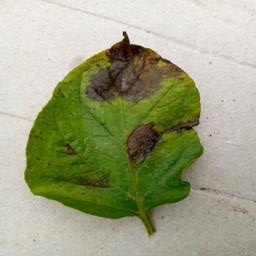
Etiqueta: Late Blight